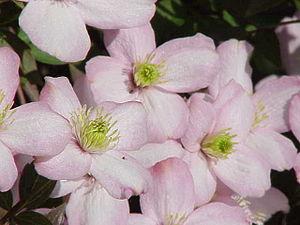
La clématite des montagnes est une liane vigoureuse originaire de l'Himalaya mais largement cultivée en Europe, elle fut introduite du Népal vers 1831. Ses feuilles sont caduques et sa floraison printanière rose ou blanche. Elle appartient à la famille des Ranunculaceae.